Education in Odisha

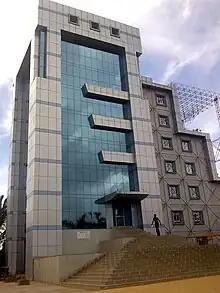
a building of KIIT's School of Technology

GIET University (GIETU) (formerly known as Gandhi Institute of Engineering and Technology) is one of the most prestigious universities of India. The university status of GIETU was Conferred through an act of Odisha Legislative Assembly and forthwith approved by UGC, New Delhi.